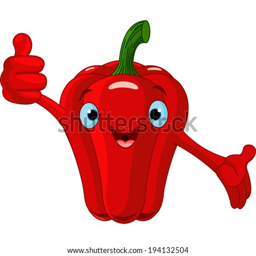
illustration of person giving thumbs up